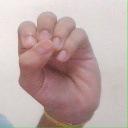
अक्षर: उ